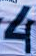
Number: 4